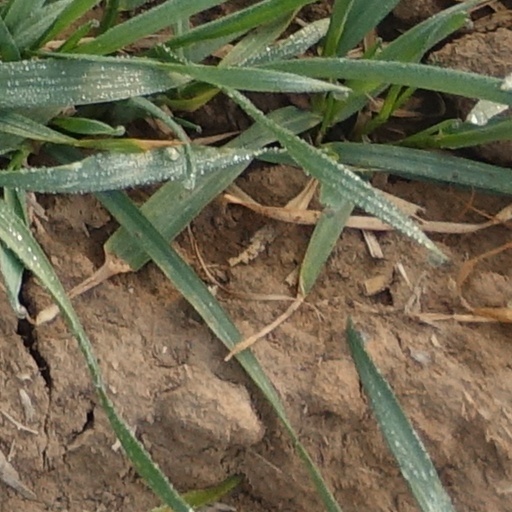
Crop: wheat